398 Admete

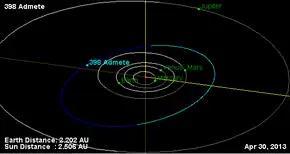
Orbital diagram

398 Admete, provisional designation 1894 BN, is a dark, carbonaceous asteroid from the outer region of the asteroid belt, about 47 kilometers in diameter. It was discovered on 28 December 1894, by French astronomer Auguste Charlois at Nice Observatory in southeastern France.